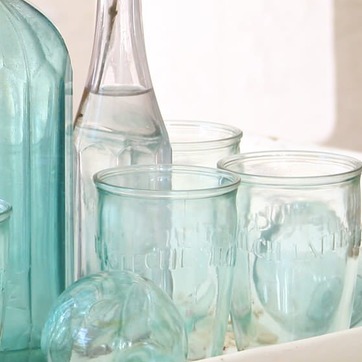
Material: glass